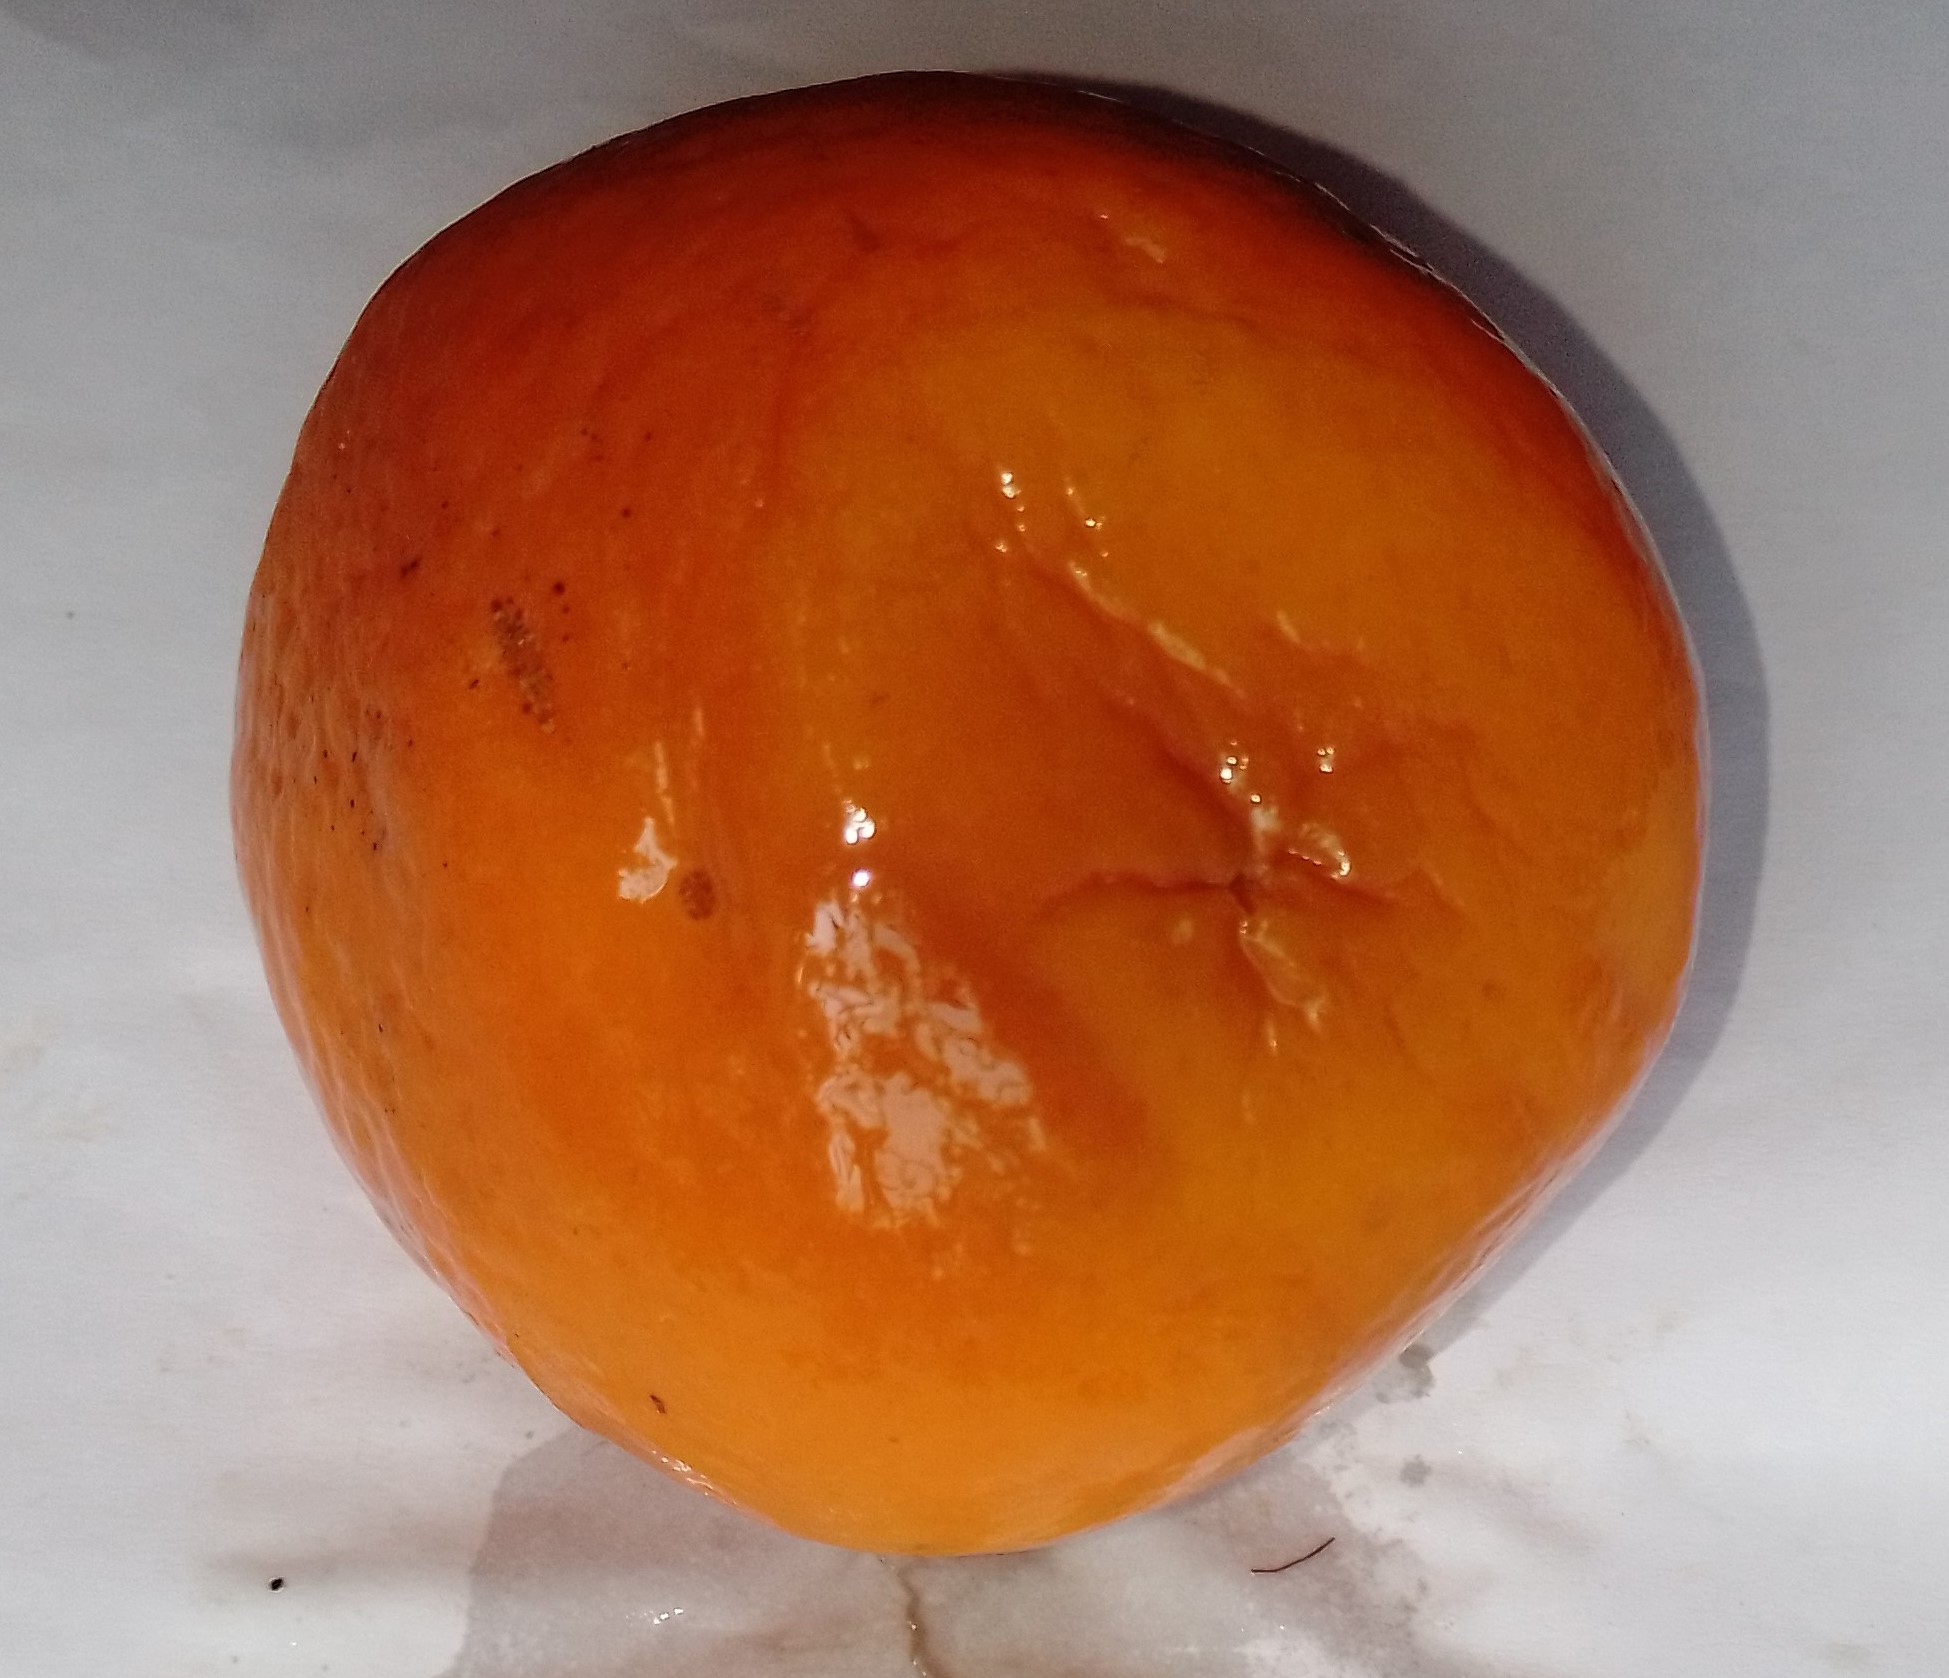
Fruit: orange
Condition: rotten